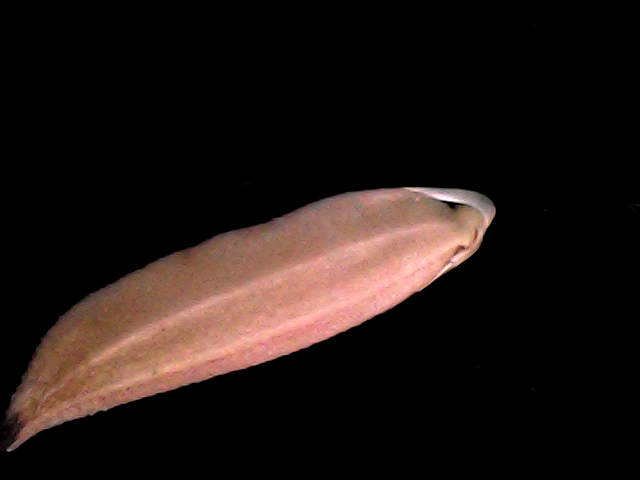
Rice variety: BD70